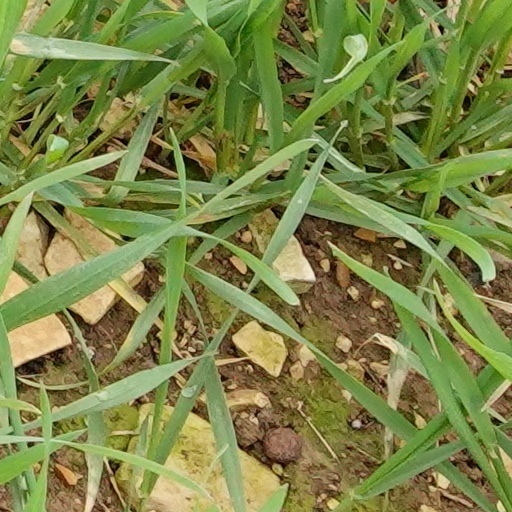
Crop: wheat